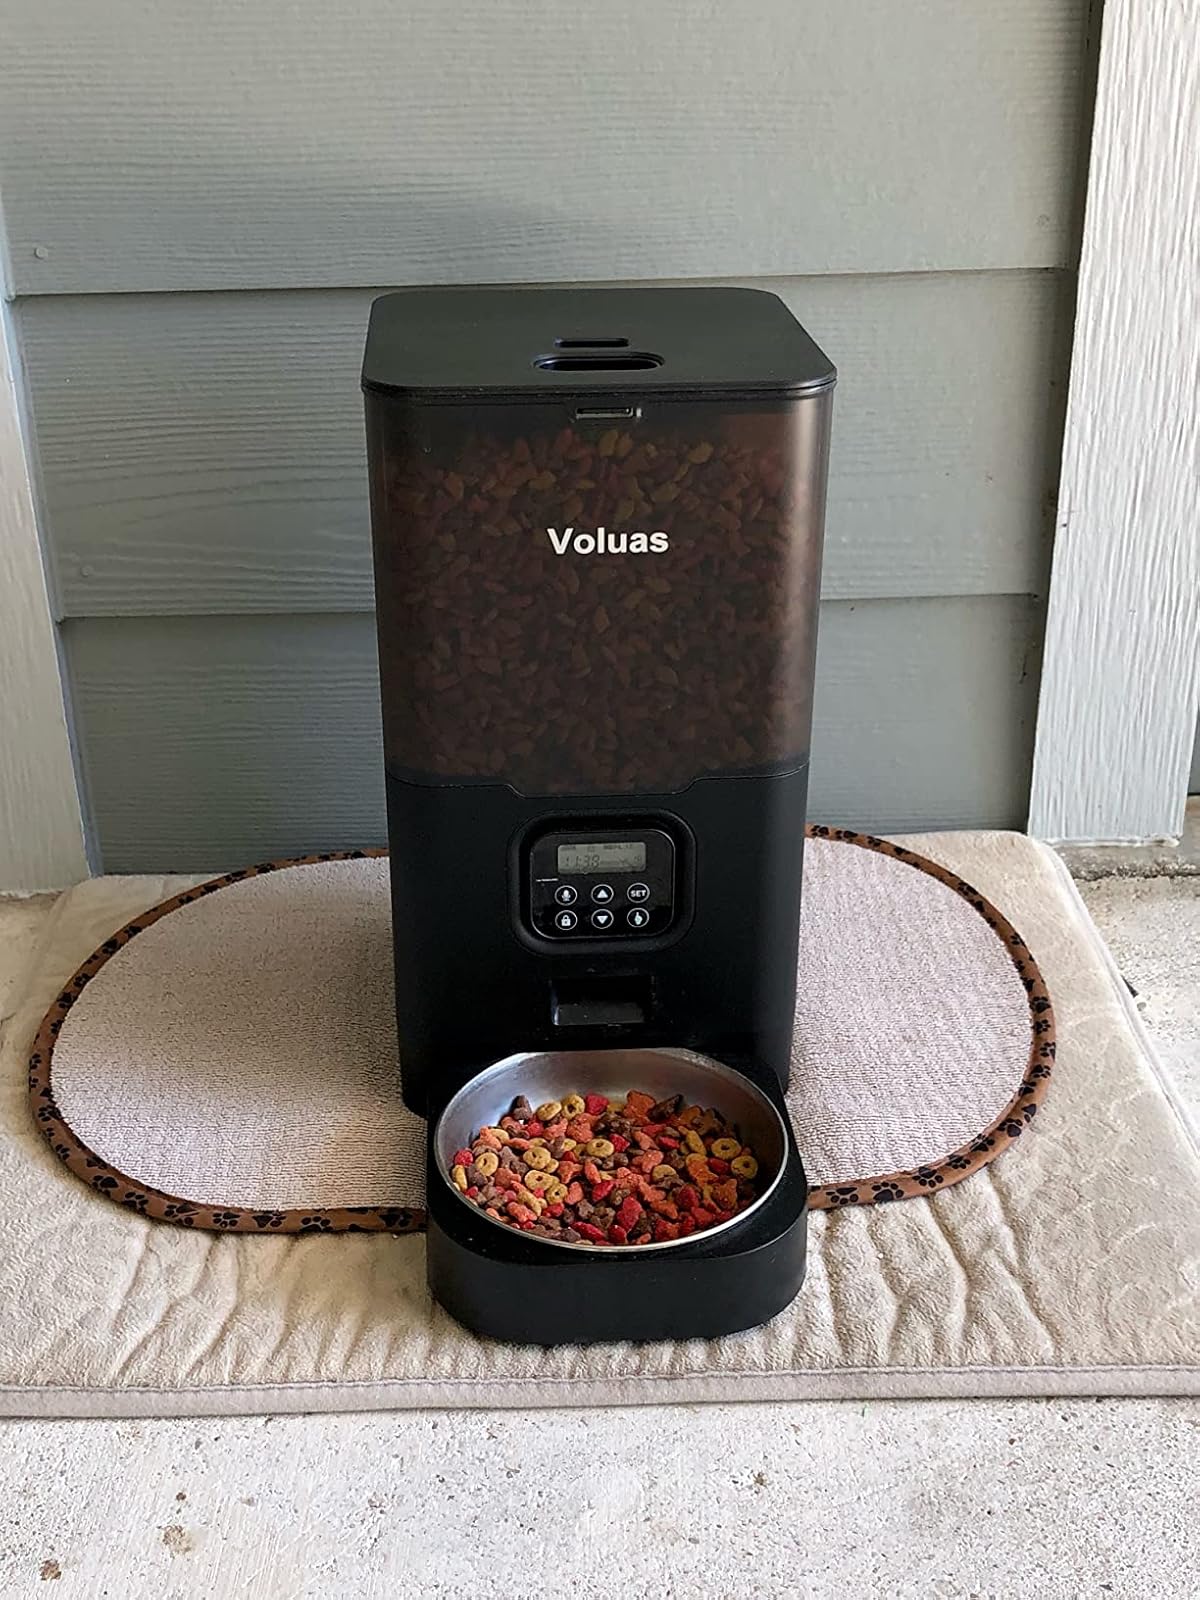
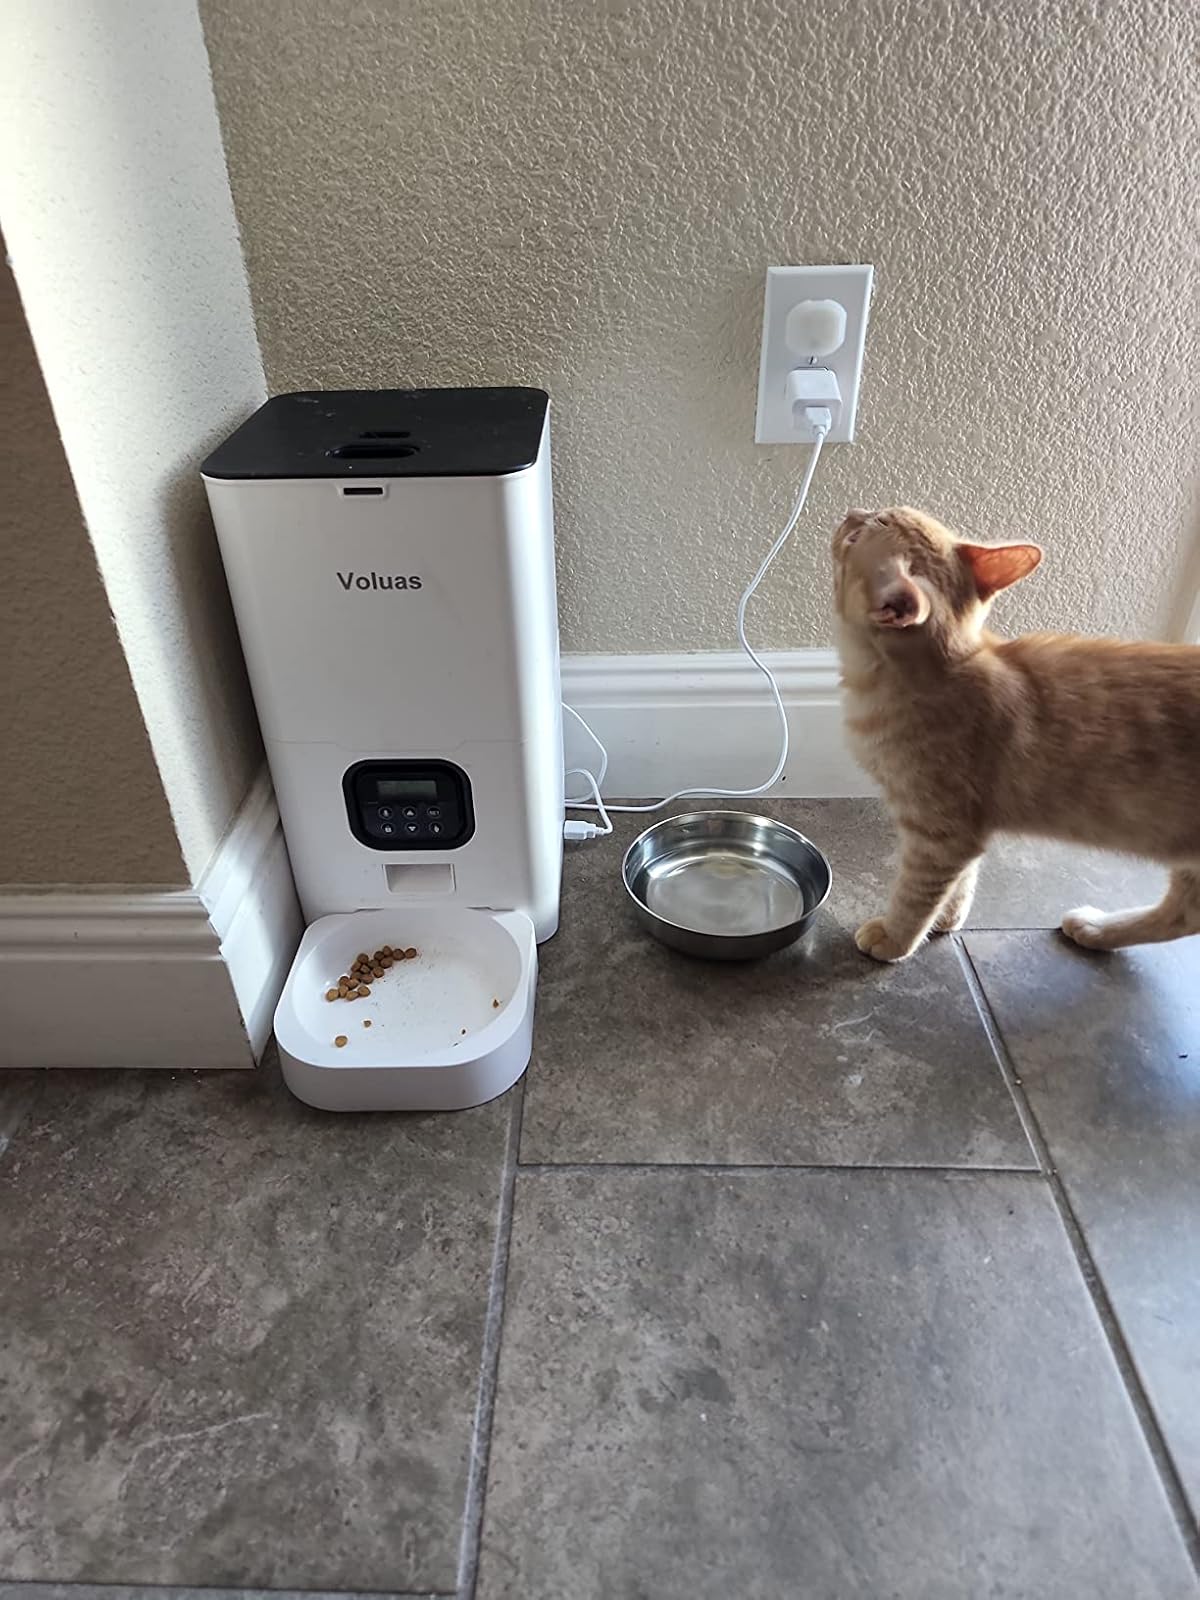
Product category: items_feeder
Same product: no